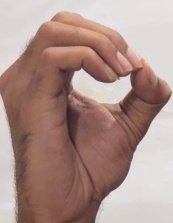
ASL sign: O